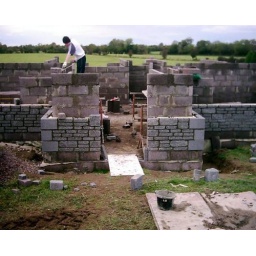
that's ian building the wall in the hall